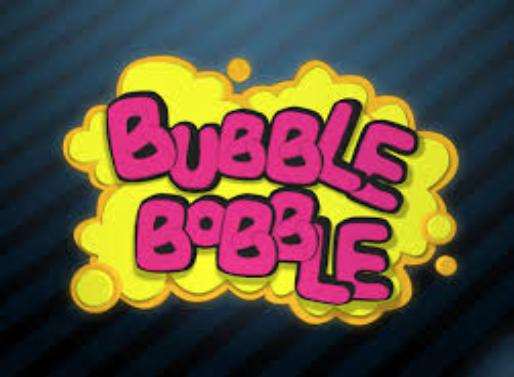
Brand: bobble
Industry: Clothes